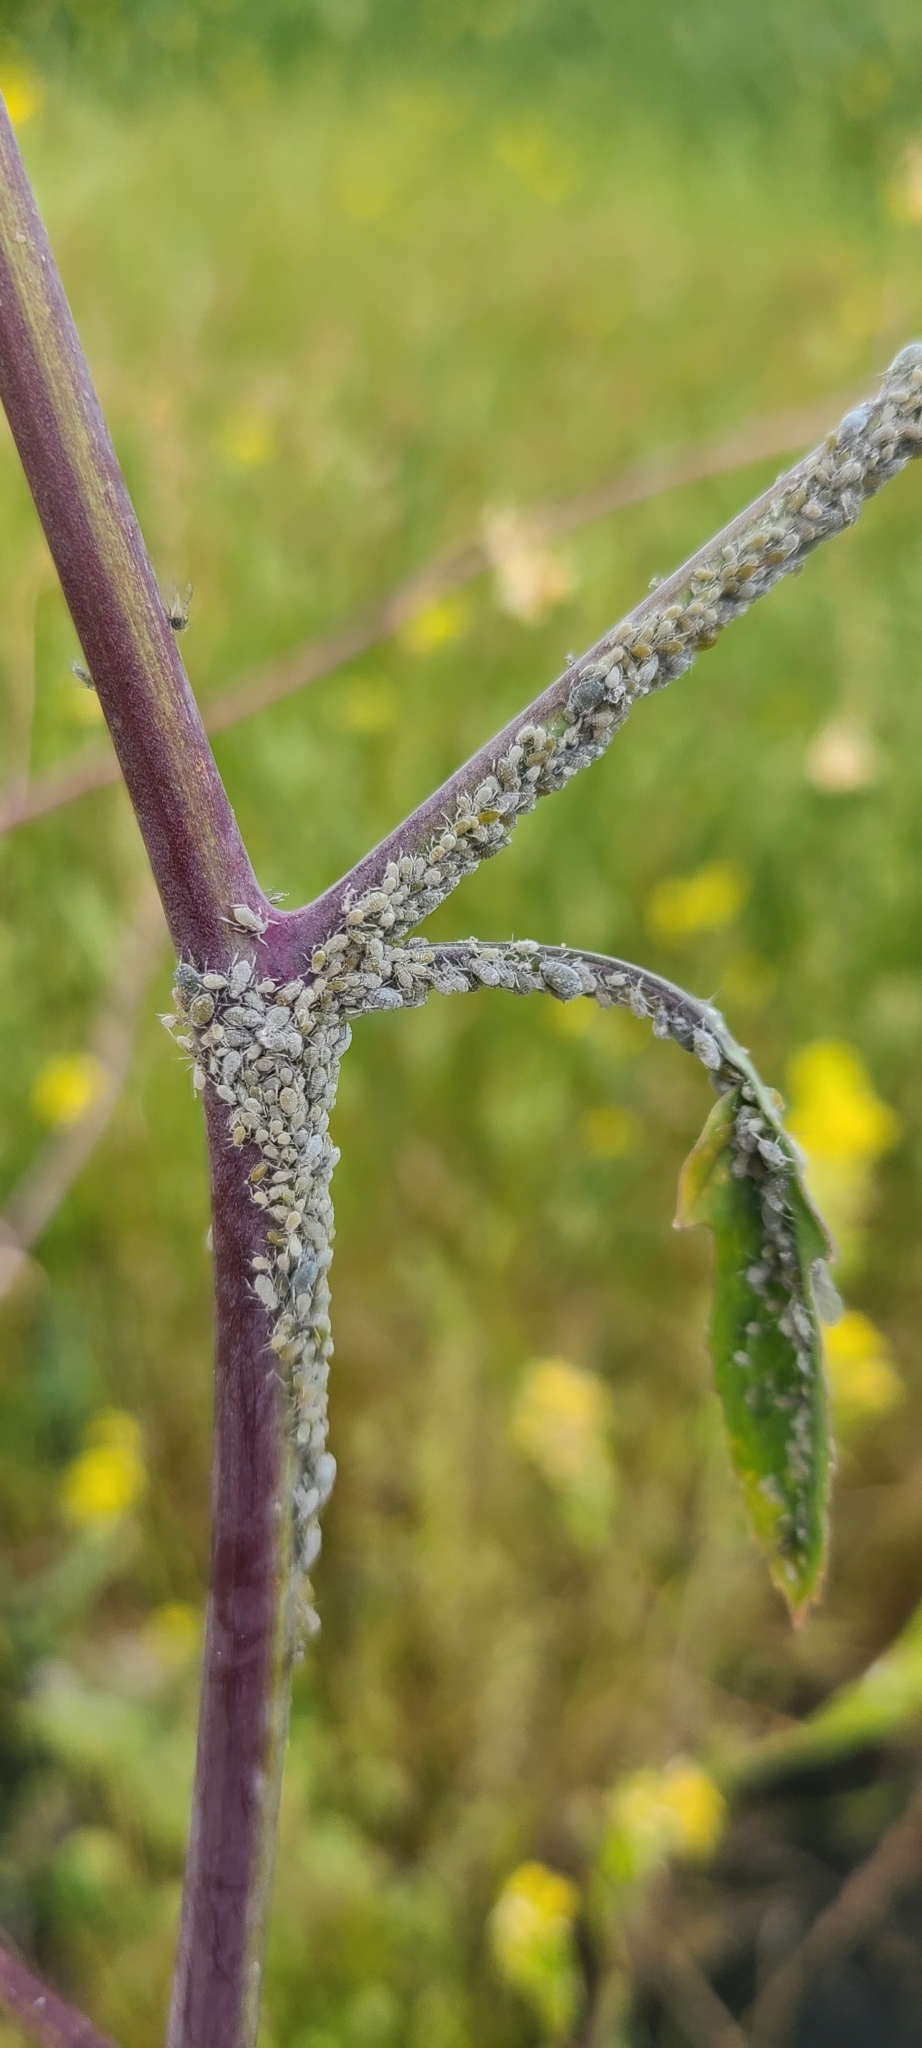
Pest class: cabbage_aphid